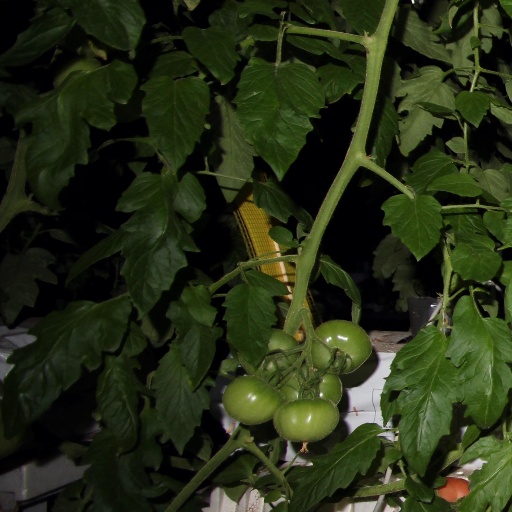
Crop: tomato